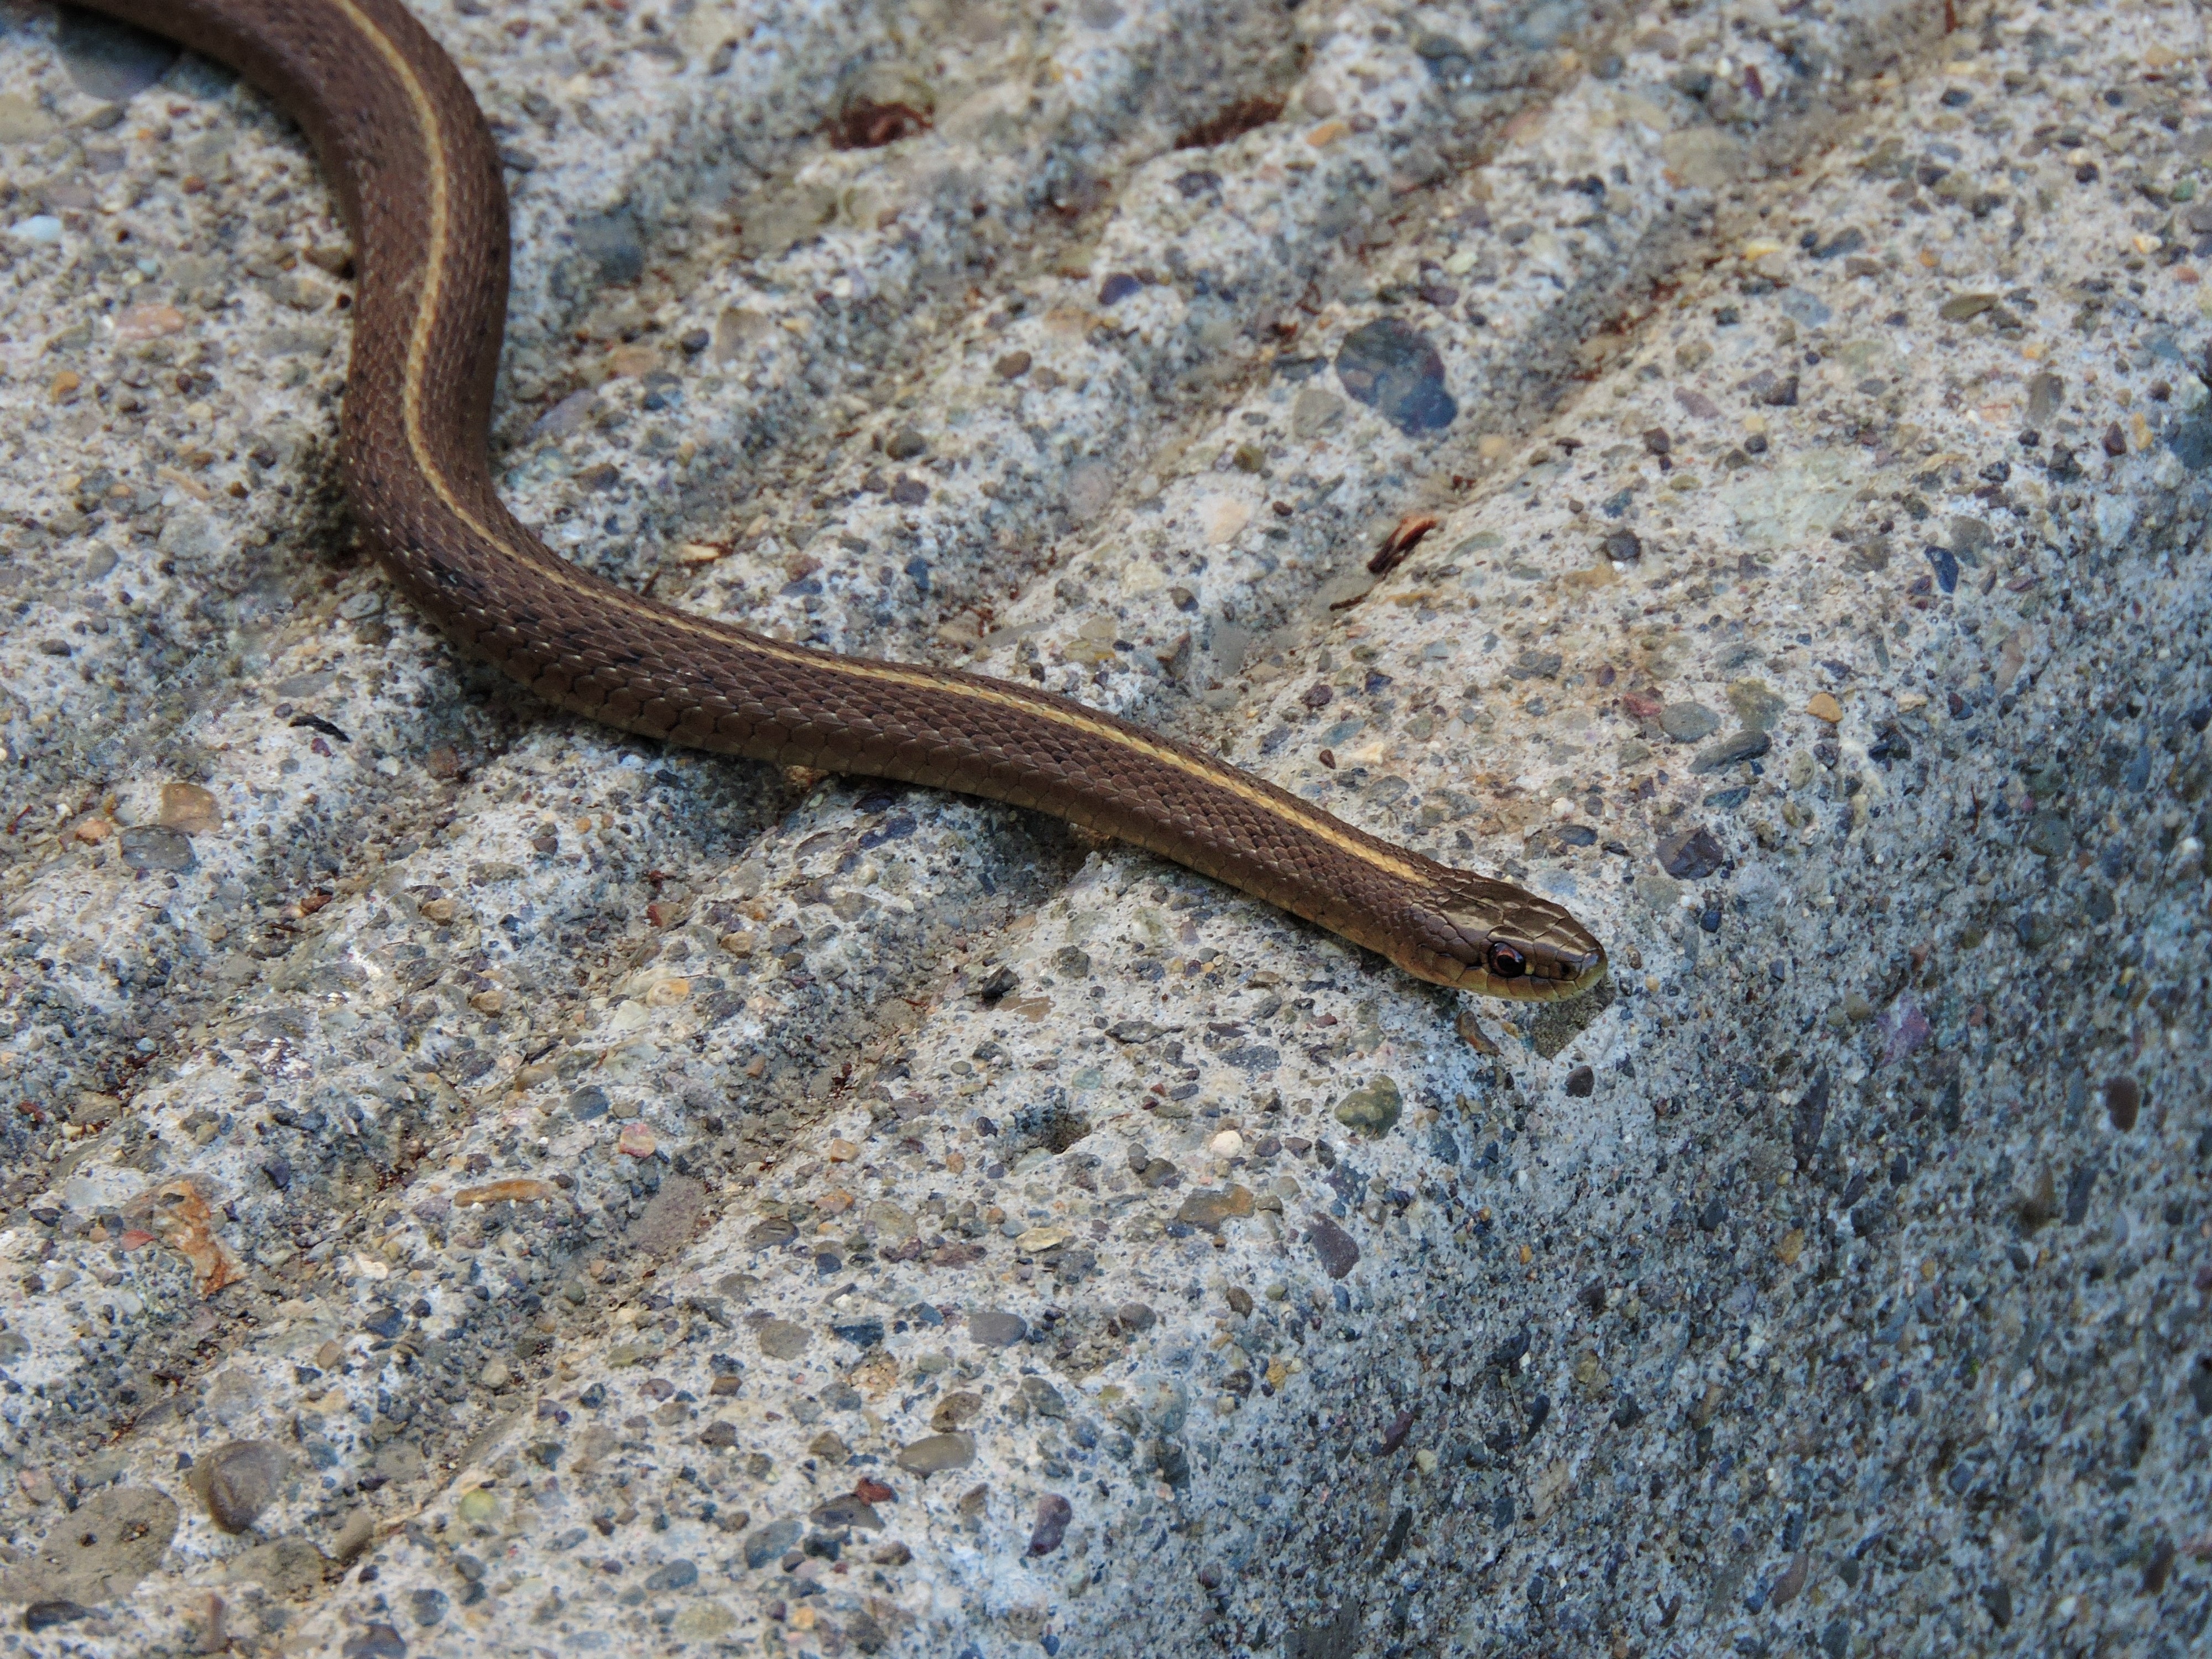
reptile, fauna, snake, vertebrate, garter, garter snake, sidewinder, scaled reptile, anguidae